Agility drill

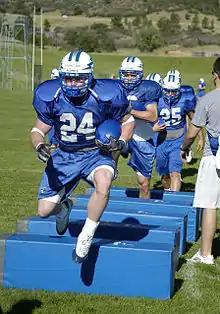
American football players practice agility drills

Agility drills are used in the aim of improving sports agility, which is the ability to change direction and accelerate while in motion.